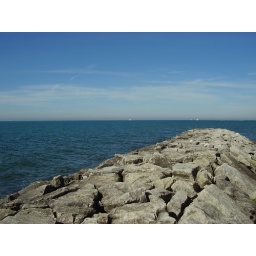
Rock barrier with sailboats in the background and really blue sky and water